The Parallax View (book)

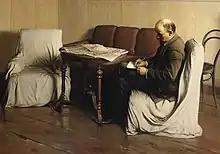
"Lenin in Smolny" by Isaak Brodsky, from which the book's cover is drawn

Žižek makes two major political points. The first involves a split between the economy and politics. He insists that although the economy is the real area where struggle occurs and that politics is simply a shadow of that, the battle must still be fought in politics. Additionally as the book concludes, he describes Herman Melville's Bartleby as a new key figure in politics; Bartleby's consistently repeated phrase, "I would prefer not to," marks a purely formal refusal that must be adopted politically. According to Jodi Dean, Žižek advocates for a "withdrawal from resistance and from charity... a withdrawal from the whole variety of micropolitical practices..." He offers, ultimately, a political figure of "unbearable, inert, insistent, immobile violence."